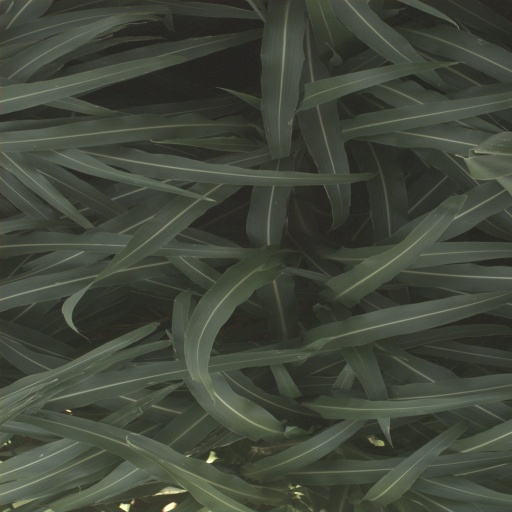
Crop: sorghum